Appenzell

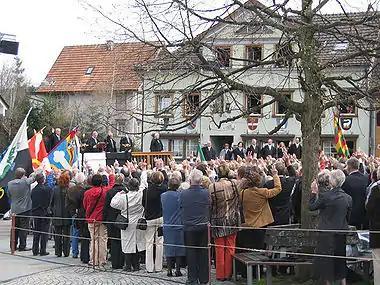
"Landesgemeinde" from 24 April 2005 in Appenzell Innerrhoden

Both Appenzell cantons had traditions of holding "Landsgemeinden", or democratic assemblies held in the open air, in which every male and female citizen (not being disqualified) over twenty years of age must (under a financial penalty) appear personally: each half-canton has such an assembly of its own, that of Inner Rhoden always meeting at Appenzell, and that of Ausser Rhoden in the odd years at Hundwil (near Herisau) and in the even years at Trogen. However, in Ausser Rhoden this institution was abolished by a ballot on 29 September 1997 by 54% of voters (61% of the electorate voted). A failed, with 70.29% of participating electors voting against it. Landsgemeinden continue to be used in Inner Rhoden, with the closest attempt at abolishing it failing in 1991.